Volunteer fire department

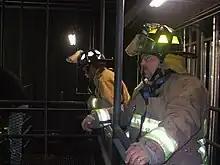
Two Demorest, Georgia volunteer fire fighters respond to an emergency call.

In Finland, the firefighting in the countryside mostly depends on volunteer fire departments, nearly always with a contract with the regional emergency authorities (or, formerly and in Åland, the municipality). There are also volunteer fire departments in cities, but they have a minor role.